Summer City (Wellington)

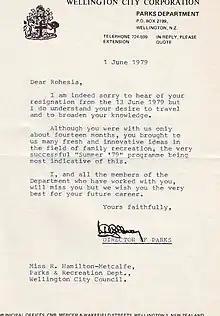
Letter from WCC

Two of the guiding philosophies of the programme were the encouragement of more diverse public use of Wellington’s many parks, reserves, and beaches, and to be a positive inducement for families to conserve energy by remaining in the Capital for their summer holidays. It was typified by the “Dell Season”, the anchor point of the programme, which attracted annual totals in excess of 100,000 attendees. Artists and technical staff were employed with the purpose of gaining experience and hence future employment.